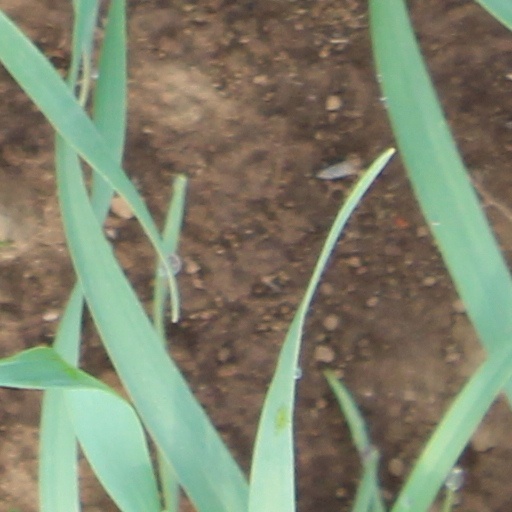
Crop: wheat